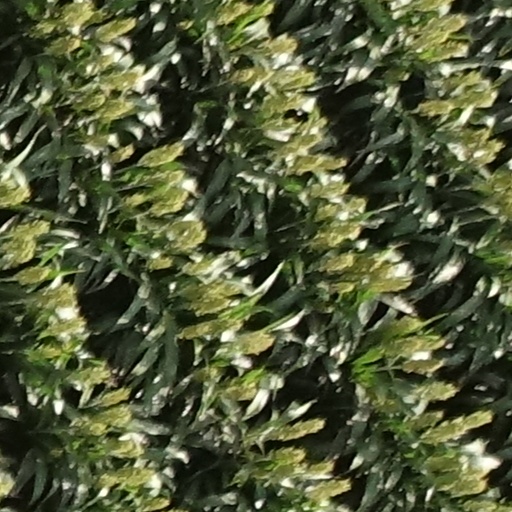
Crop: sorghum